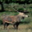
Label: deer